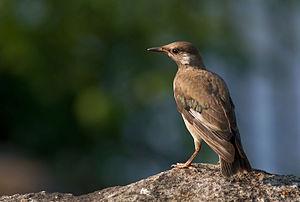
Les Sturnidae sont une famille de passereaux constituée de 33 genres et de 123 espèces existantes.